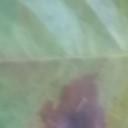
Label: Leaf_rust